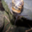
Label: snail